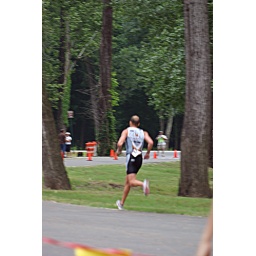
June 1st LR Sprint TRI with the swim in the ski lake and the bike and run on the NLR River trail